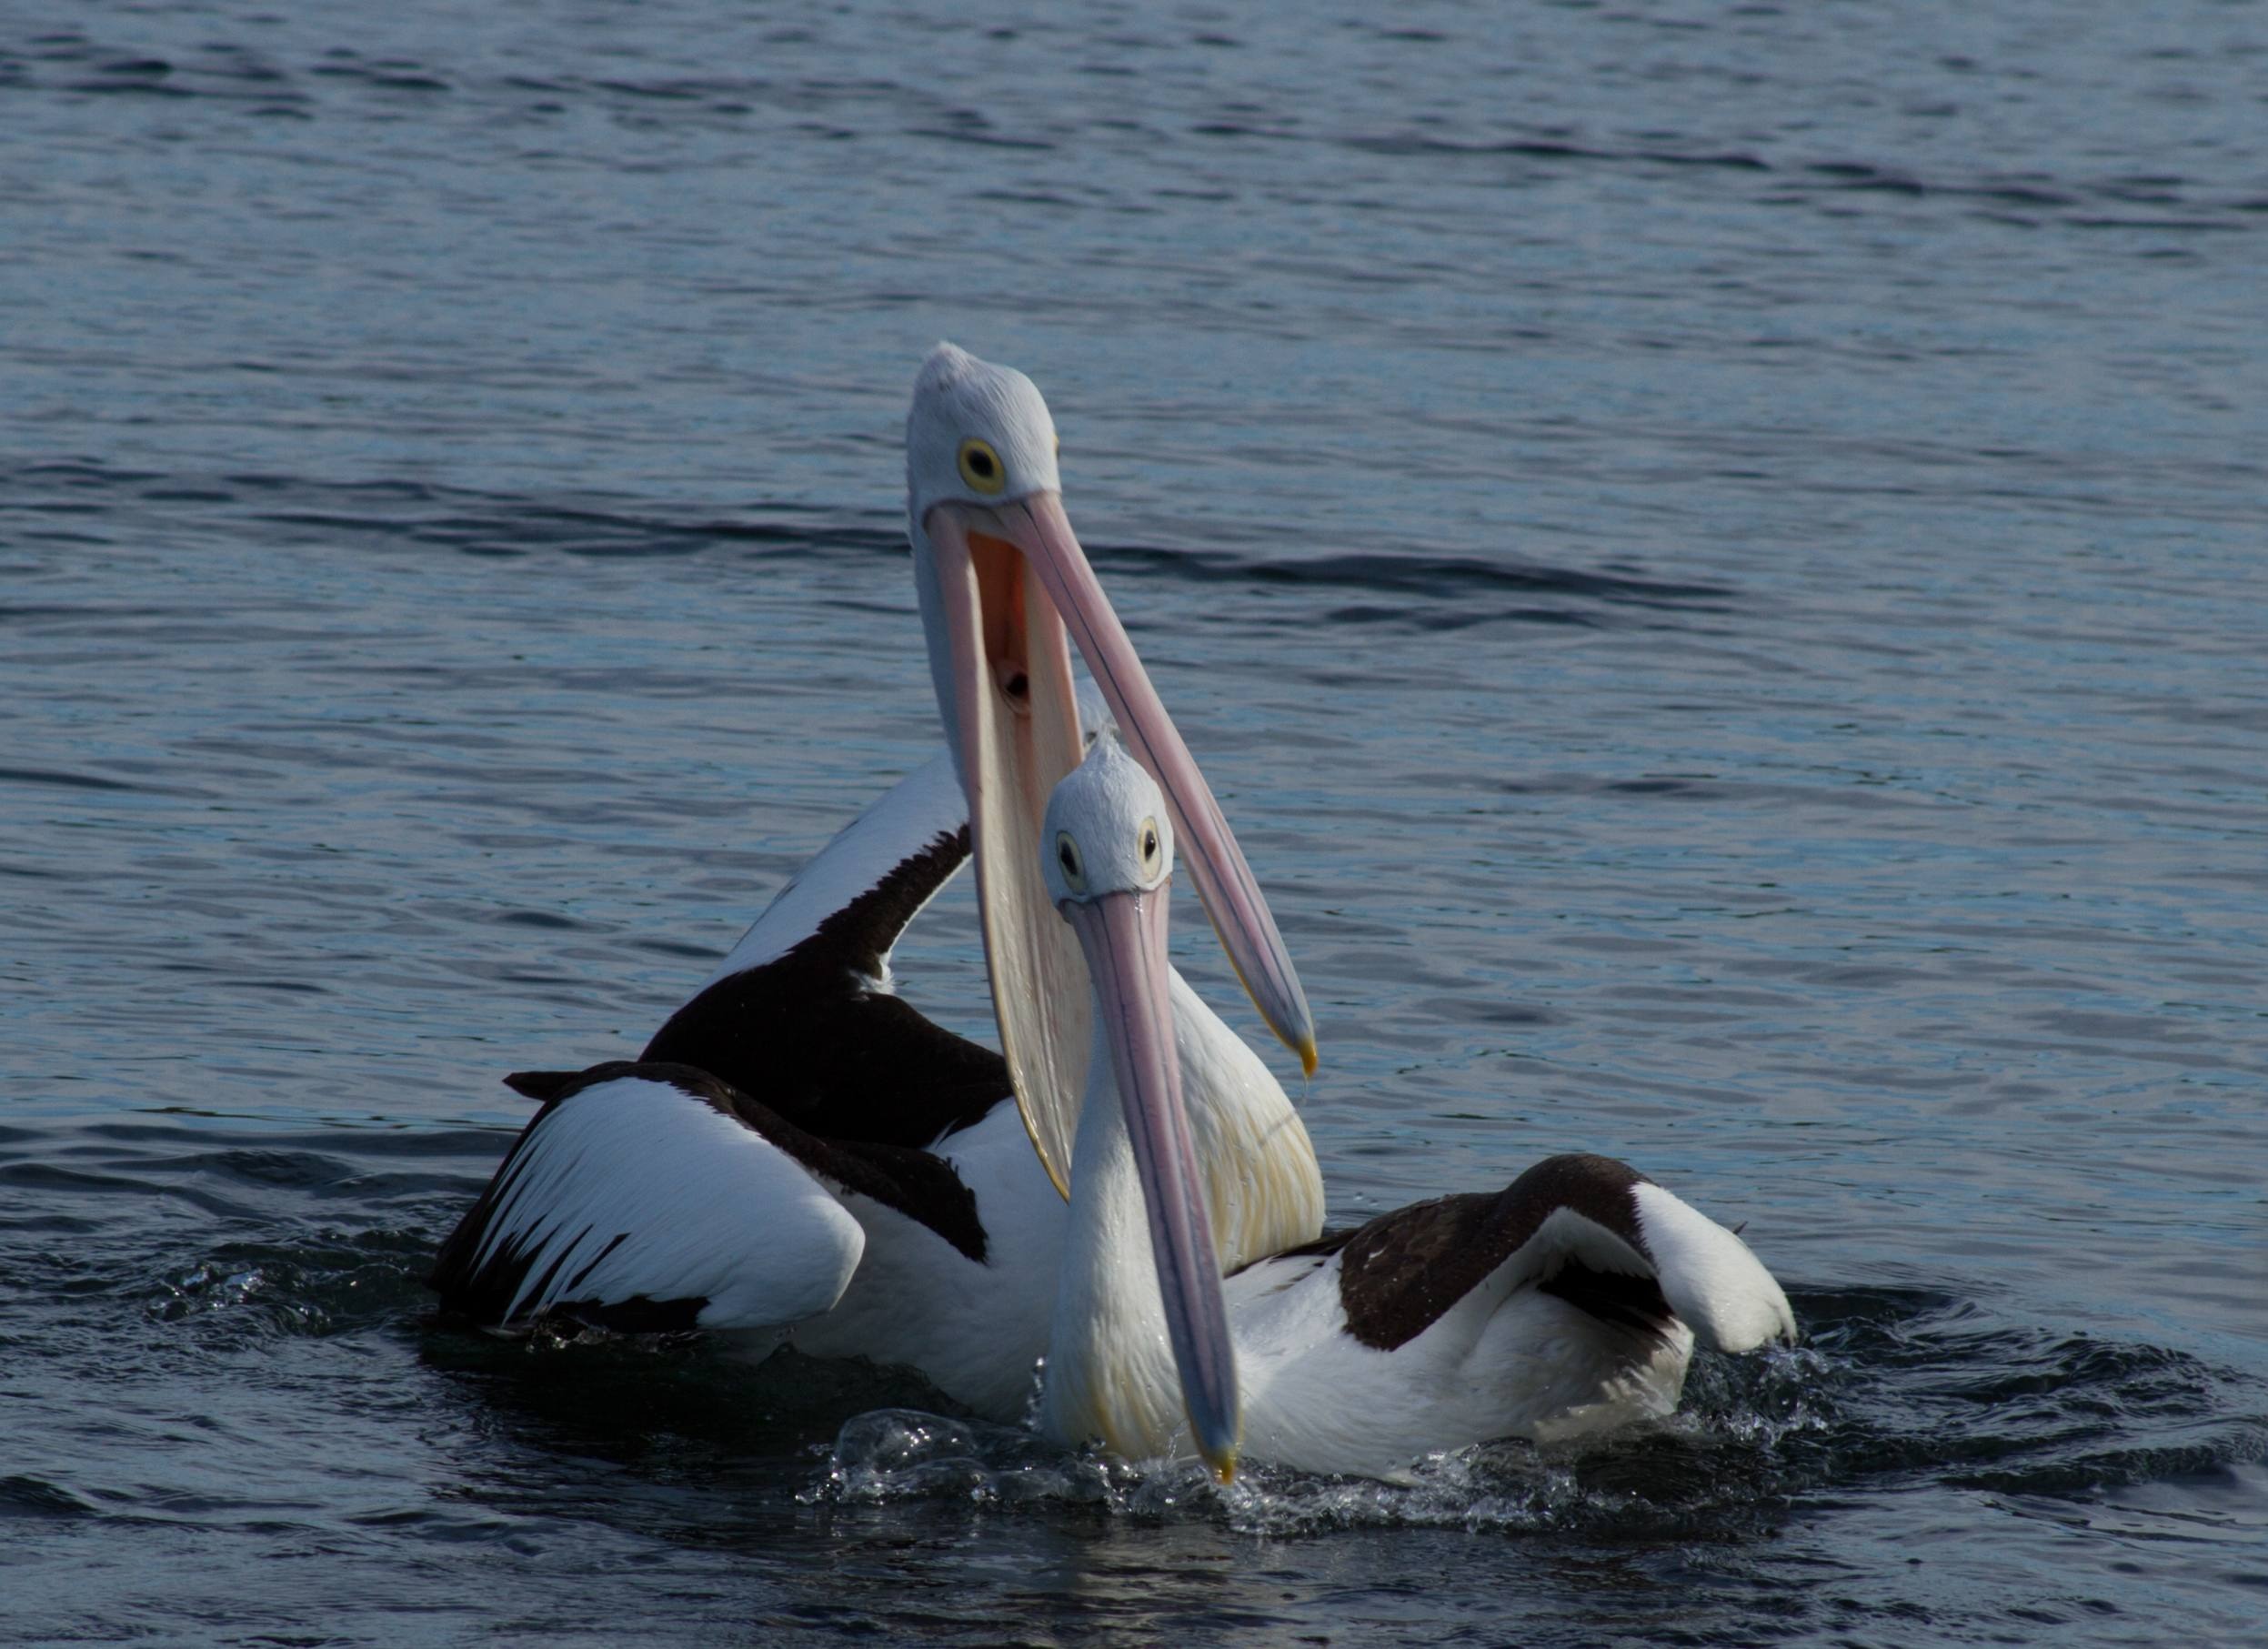
sea, water, bird, wing, animal, pelican, seabird, love, couple, happy, vertebrate, pair, pelecanidae, water bird, rosy pelican, great white pelican, pelecanus onocrotalus, seaduck, eastern white pelican, white pelican